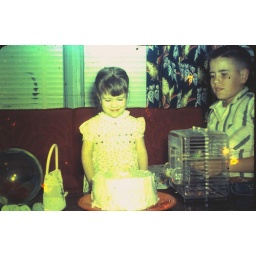
Petey, the parakeet! Cake was angelfood with white icing and pineapple in the middle.